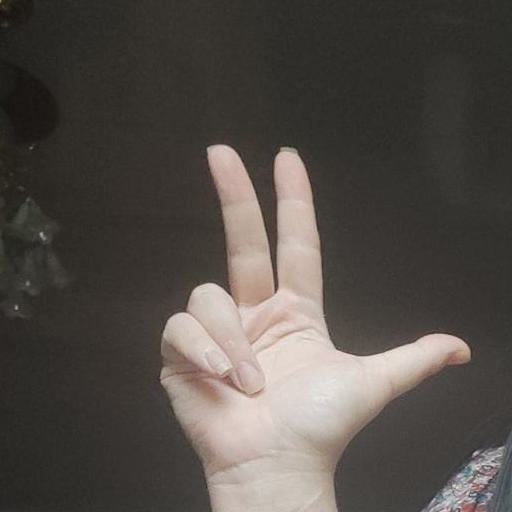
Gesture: three2